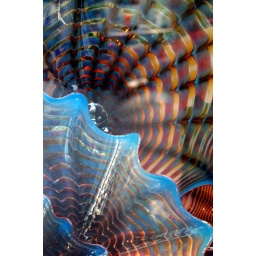
on display in Seattle public office lobby space City Center 2nd floor